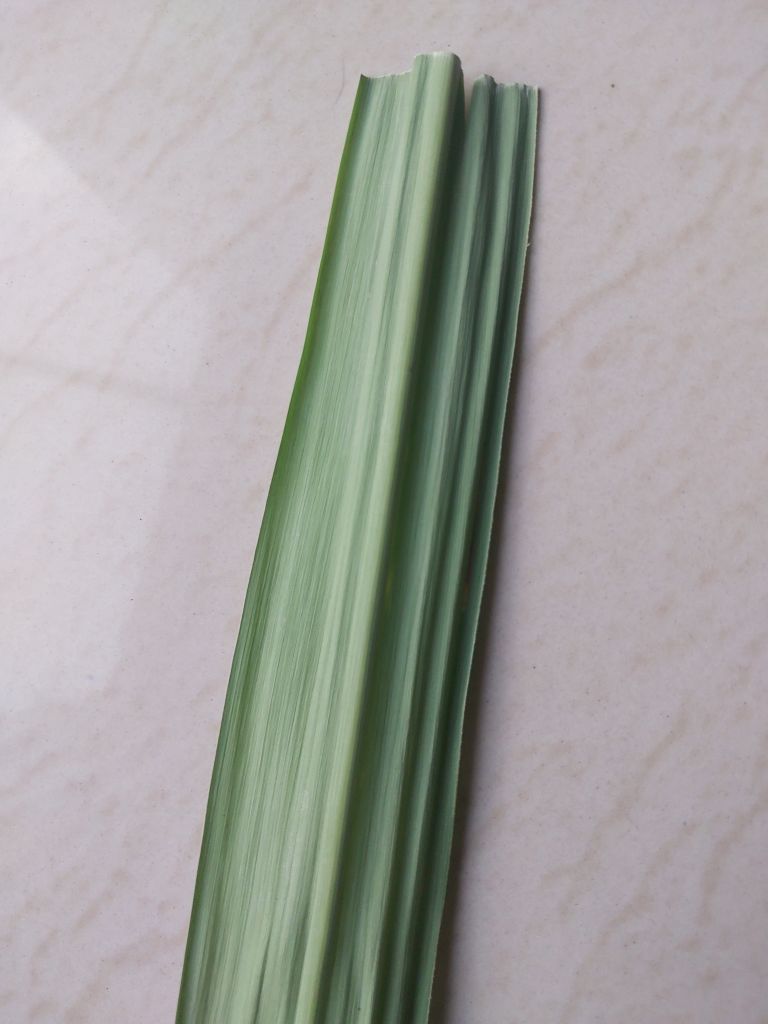
Label: Viral Disease